Portuguese crown jewels

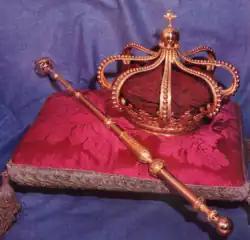
The Crown of João VI with the Sceptre of the Armillary; Ajuda National Palace

The Portuguese crown jewels ("jóias da Coroa Portuguesa"), also known as the Royal Treasure ("Tesouro Real"), are the pieces of jewelry, regalia, and vestments that were used by the Kings and Queens of Portugal during the time of the Portuguese Monarchy. Over the nine centuries of Portuguese history, the Portuguese crown jewels have lost and gained many pieces. Most of the current set of the Portuguese crown jewels are from the reigns of King João VI and King Luís I.